George Stott (missionary)

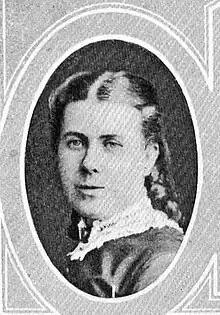
Grace Ciggie Stott

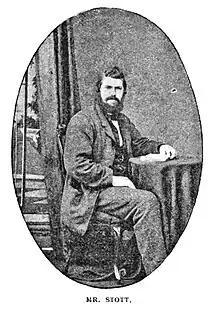
George Stott

"In accepting Mr. Stott for mission work, Hudson Taylor manifested faith, for no Society would have sent an amputee to such a country to pioneer work, and Mr. Stott often referred with gratitude to Mr. Taylor's acceptance of him. When asked why he, with only one leg, should think of going to China, his remark was,